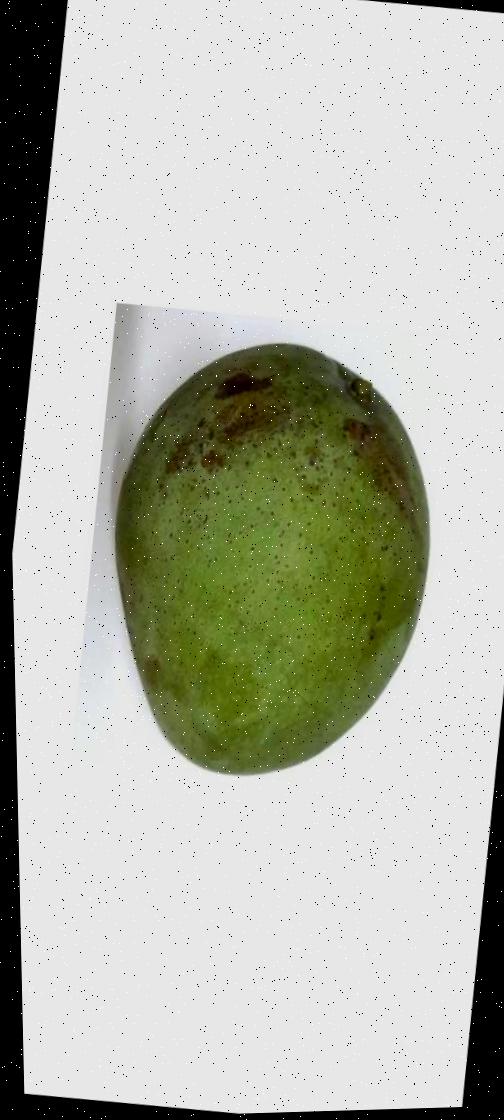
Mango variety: Fazli Shurmai